Kearney Regional Airport

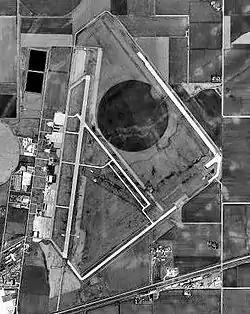
USGS 1999 orthophoto

Kearney Regional Airport (formerly Kearney Municipal Airport) is an airport five miles northeast of Kearney in Buffalo County, Nebraska. Denver Air Connection provides scheduled passenger service to Denver which is supported by the Essential Air Service.